Don Carlson

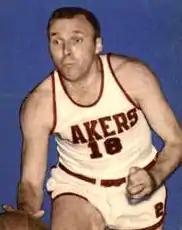
Carlson in 1948

Donald Vernon Carlson (March 22, 1921 – October 16, 2004) was an American professional basketball player. Known as Swede Carlson, he was born in Minneapolis, Minnesota.